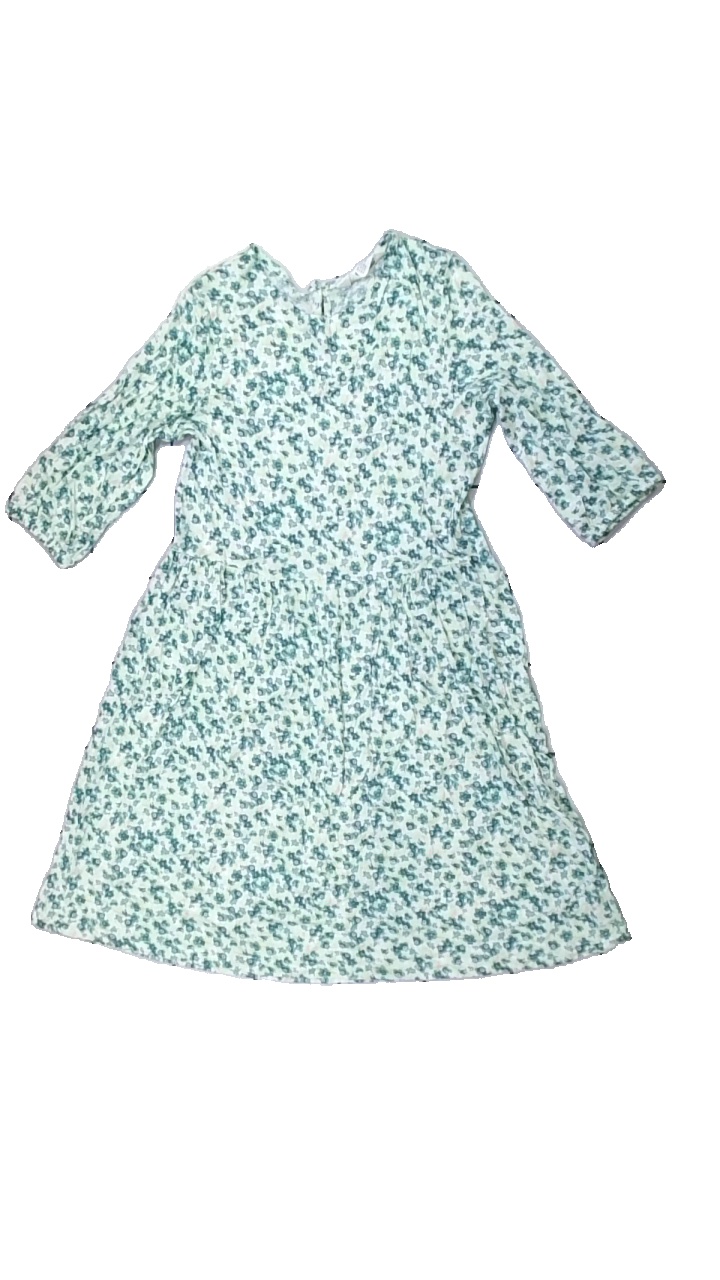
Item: Dress (Children)
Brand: H&m
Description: blommig klänning
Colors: Green, White, Yellow, Multicolor
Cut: Regular
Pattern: Floral print
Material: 100% viscose
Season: All
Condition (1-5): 5
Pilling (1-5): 5
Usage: Reuse
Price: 50-100